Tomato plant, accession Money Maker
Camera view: horizontal (90 deg, fisheye); turntable rotation: 210 degrees
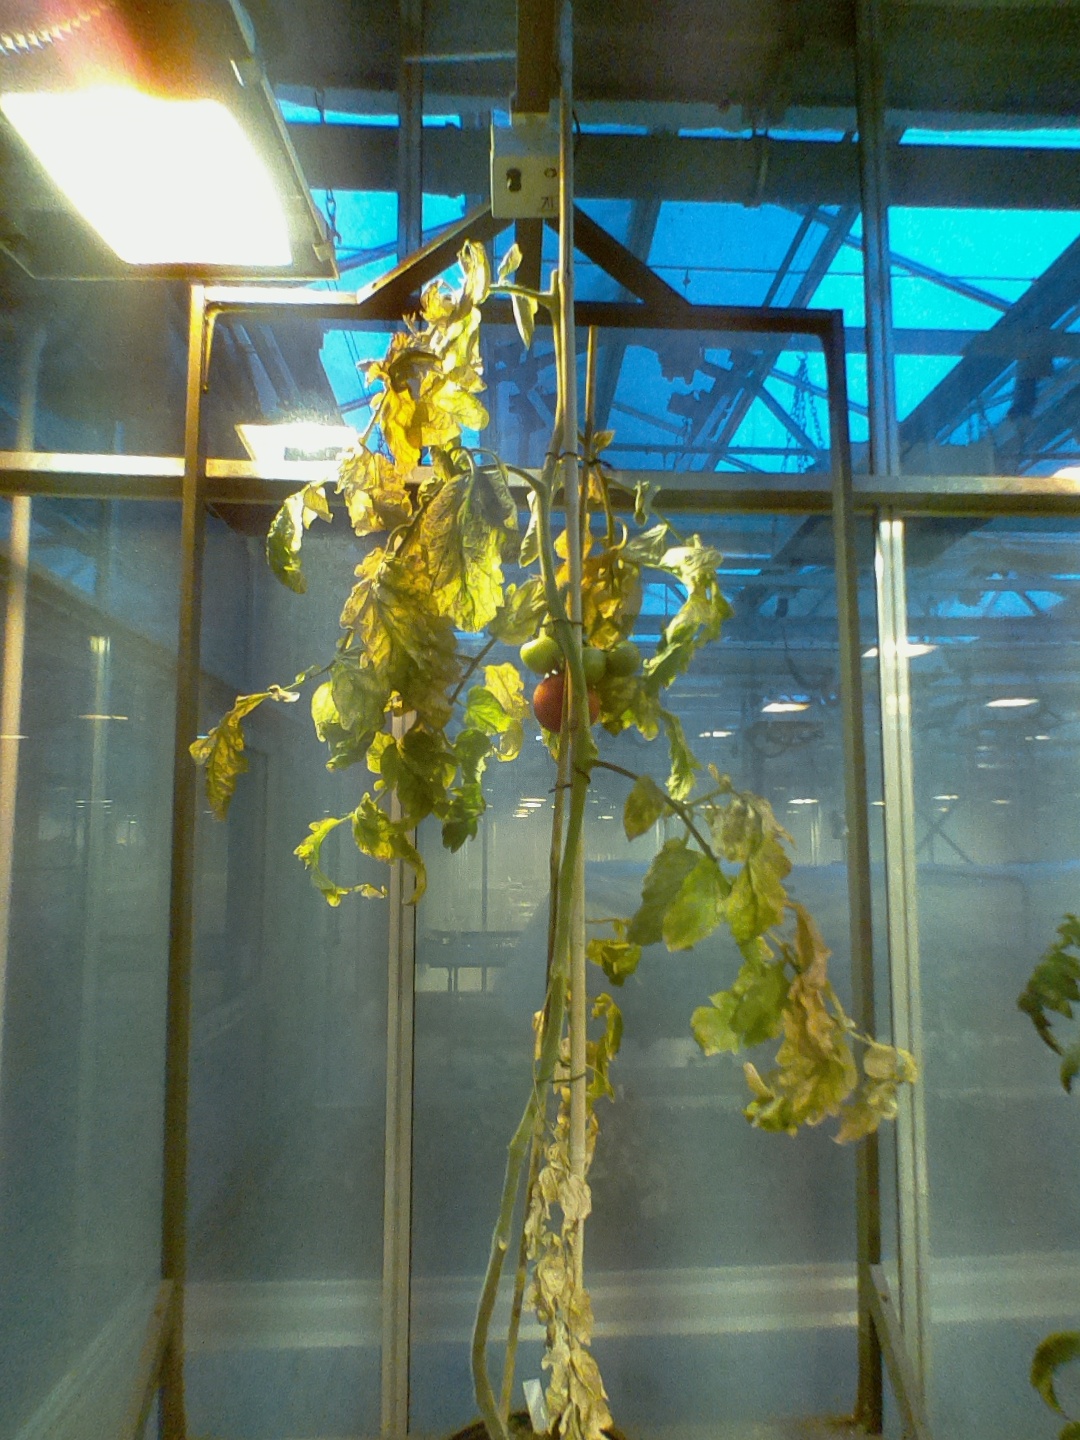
BBCH growth stage 81: 10%-20% of fruits show typical fully ripe color